Fixation (visual)

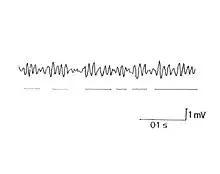
Ocular microtremor tracing with burst sections underlined

Although originally thought to stem from spontaneous firing of motor units, the origin of ocular microtremors is now believed to be in the oculomotor nuclei in the reticular formation of the brainstem. This new insight opened the possibility of using ocular tremors as a gauge for neuronal activity in that region of the central nervous system. More research must be done, but recent studies strongly suggest that decreased activity in the brainstem correlates with decreased frequency of OMTs.